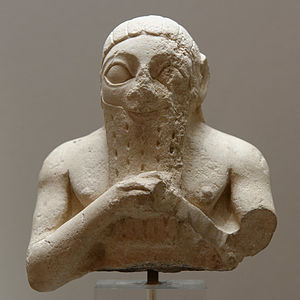
Mesopotamien / Mesopotamiens historie / Fra forhistorie til historie (8000-3000 f.Kr.)
Lugal-kisal-si, konge over Uruk
Mesopotamien kommer fra oldgræsk og betyder landet mellem floderne. Der sigtes til området mellem floderne Eufrat og Tigris i det nuværende Irak. Flere oldtidskulturer har ligget i dette område: Siden ca. 5000 f.Kr. har der været byer og paladser fra skiftende kulturer.